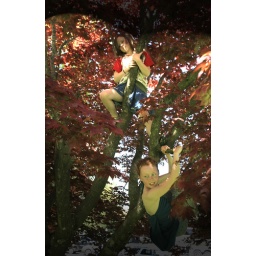
girls in a tree